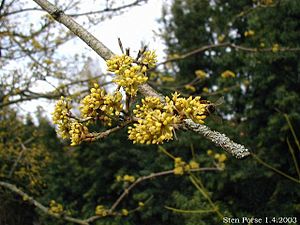
Kirsebærkornel
Kirsebærkornel (Cornus mas) i blomstring den 1. april.
Kirsebærkornel (Cornus mas) i blomstring den 1. april.
Kirsebær-Kornel (Cornus mas): Blomster
Kirsebærkornel, ofte skrevet kirsebær-kornel, er en løvfældende busk eller et lille træ med en bred, flad krone. Veddet er hårdt og hvidt. De røde frugter er sure, men velegnede til saft og syltning.